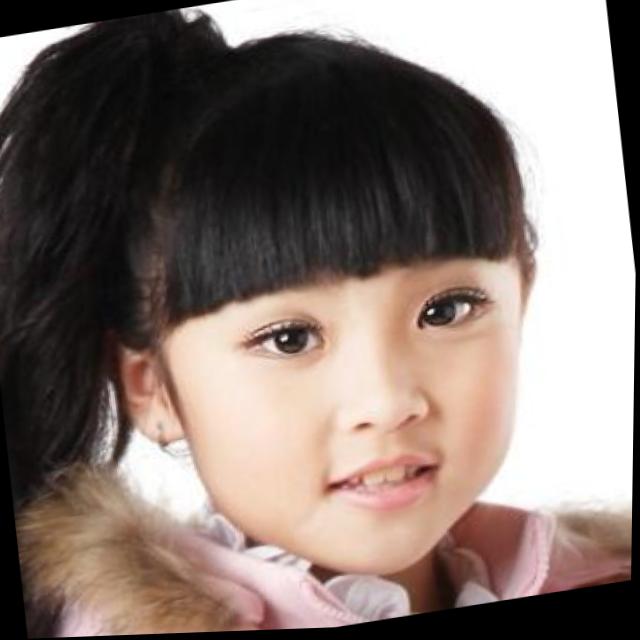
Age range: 13-20